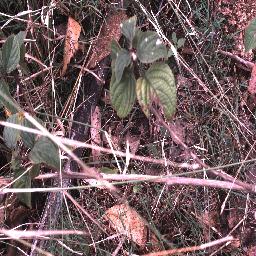
Label: lantana